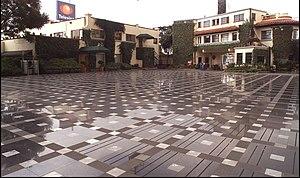
Televisa San Ángel pour les films et la télévision du Groupe Televisa, situé à Mexico. Ils abritent le Centre d'éducation artistique et la société de production et de distribution de films Videocine. Dans ses installations, se trouve également le centre de post-production de la société. Cependant, ils sont mieux connus sous le nom de studios de cinéma et de télévision, étant le plus ancien du Mexique. Dans les années 1950, San Ángel était l’un des quatre principaux studios de cinéma auÉtudes Churubusco, Estudios América et Estudios Tepeyac.